Maureen Orth

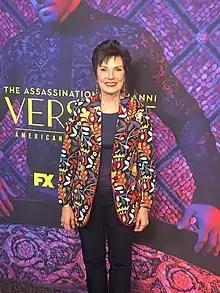
Orth in 2018

Maureen Orth (born 1943) is an American journalist and writer. She has been a special correspondent for "Vanity Fair" since 1993. Her reporting on high-profile criminal cases was the basis for documentaries and television series about Woody Allen, Michael Jackson and Gianni Versace.